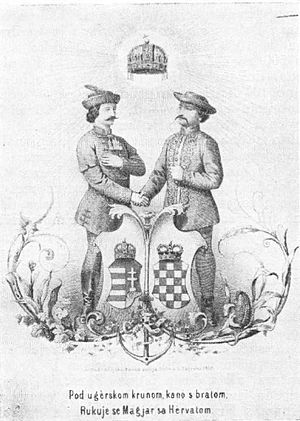
Østrig-Ungarn / Historie
Fremstilling af forbindelsen mellem Ungarn og Kroatien forenet under Stefanskronen omkring 1860.
Dobbeltmonarkiet Østrig-Ungarn, også kaldet Habsburgske monarki eller Donaumonarkiet, er benævnelsen på den stat som bestod af kejserriget Østrig og kongeriget Ungarn, som var forenet i en personalunion i årene 1867-1918. Hele det officielle navn lød Die im Reichsrat vertretenen Königreiche und Länder und die Länder der heiligen ungarischen Stephanskrone.